Indira Weis

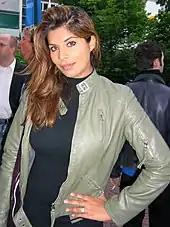
Weis in 2010

After going solo, Weis focused on her acting career. In September 2009, she released her debut single, a cover version of the Rudi Carrell single "Wann wird's mal wieder richtig Sommer?". She recorded a video for her second single, "Oh", in September 2006, but the plans to release the video were dropped. Against her will, the video premiered in its entirety on YouTube on 6 November 2009 and received harsh criticism. On 25 June 2010, Weis released her second single, "Beautiful Destination".